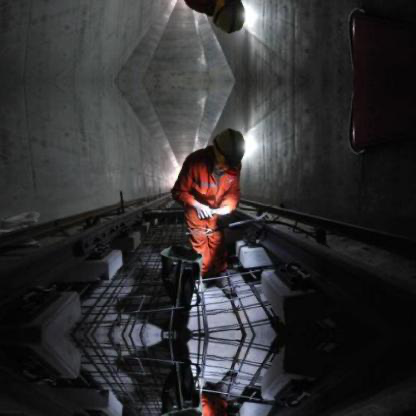
Objects in the image:
label: helmet
label: helmet